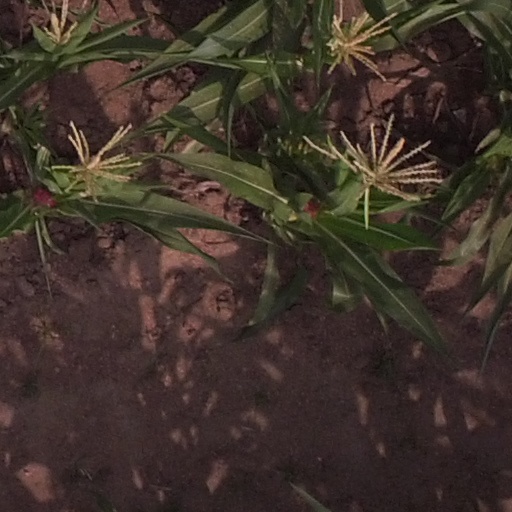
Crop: maize; corn